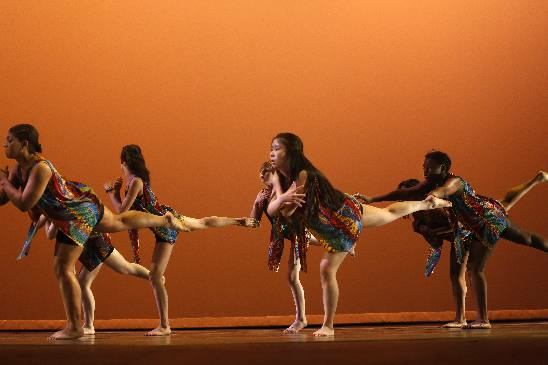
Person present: Yes